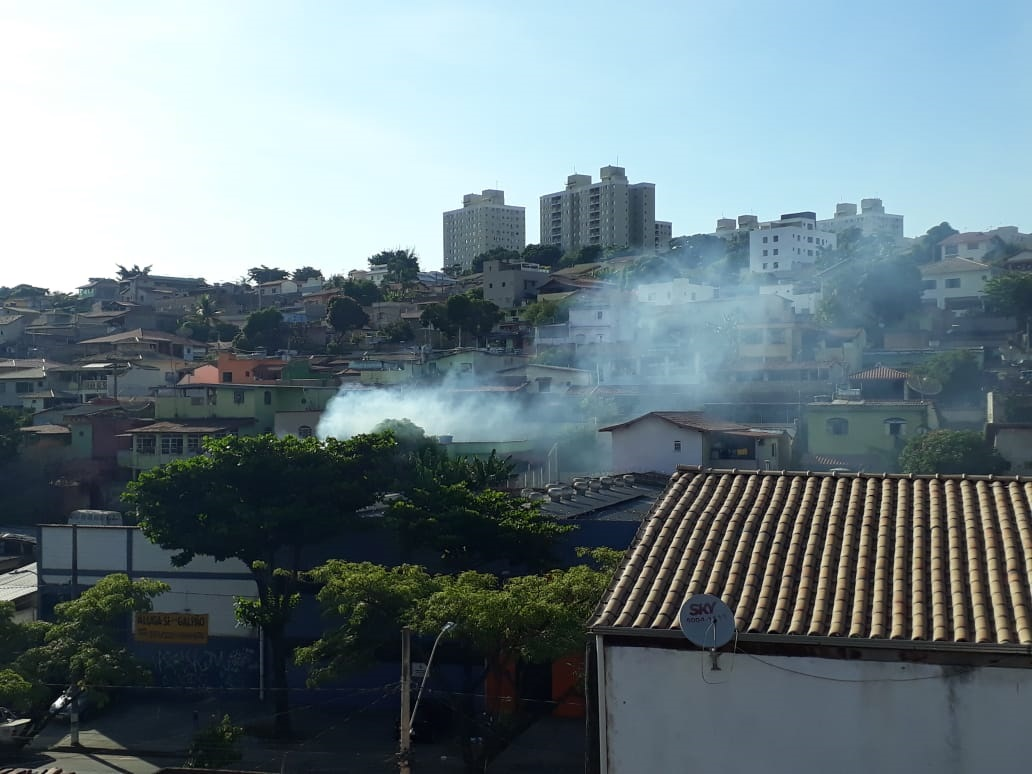
Fire: no
Smoke: yes